Tomb of the Unknown Soldier (Canada)

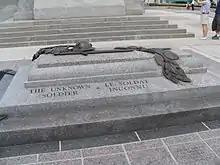
Canadian Tomb of the Unknown Soldier at Confederation Square

The Tomb of the Unknown Soldier (French: "Tombe du Soldat Inconnu") is a tomb situated before the National War Memorial in Confederation Square, Ottawa, Ontario. The tomb is dedicated to Canadian service members, and holds the remains of an unidentified Canadian soldier who died in France during the First World War; selected from a Commonwealth War Grave near Vimy, in the vicinity where the Battle of Vimy Ridge took place. A similar memorial was installed in June of 2024 at the National War Memorial in St. John's, Newfoundland to contain the unidentified remains of a soldier of the Royal Newfoundland Regiment who fought in the First World War.